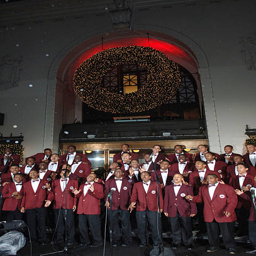
members sing during the christmas window .